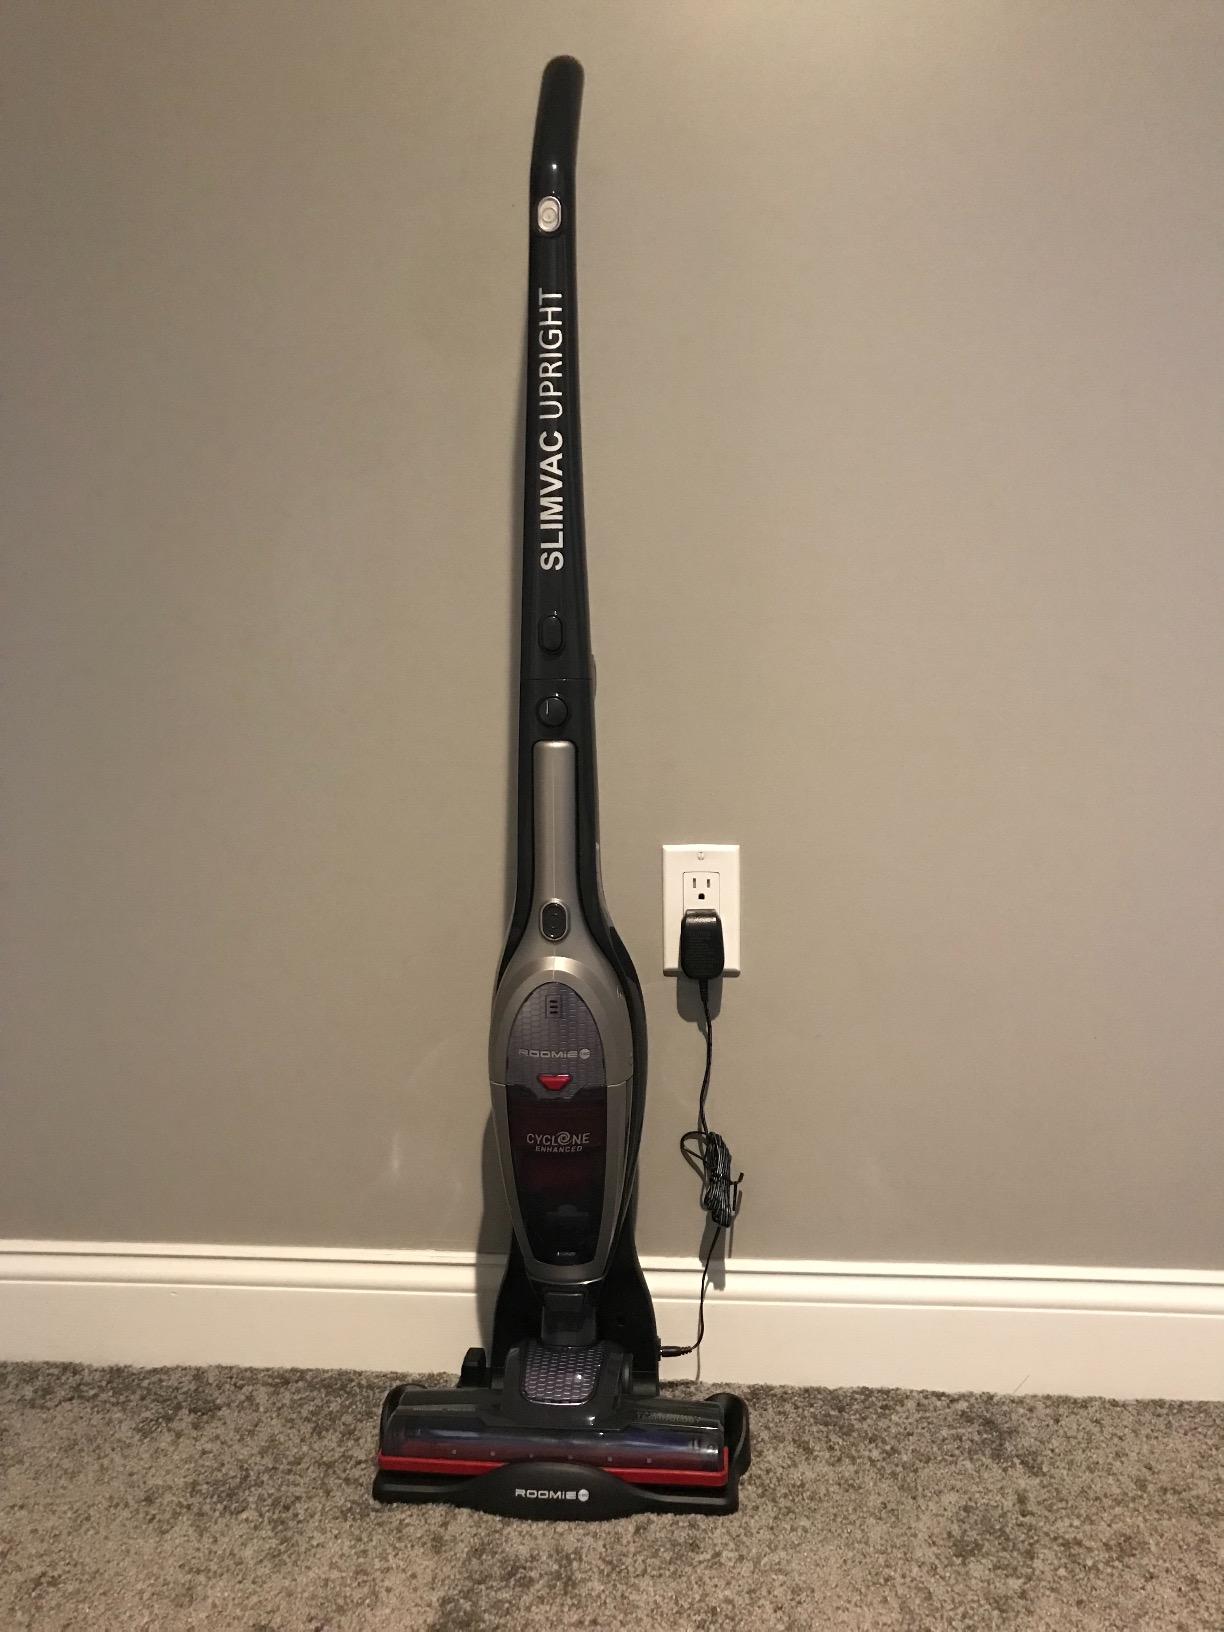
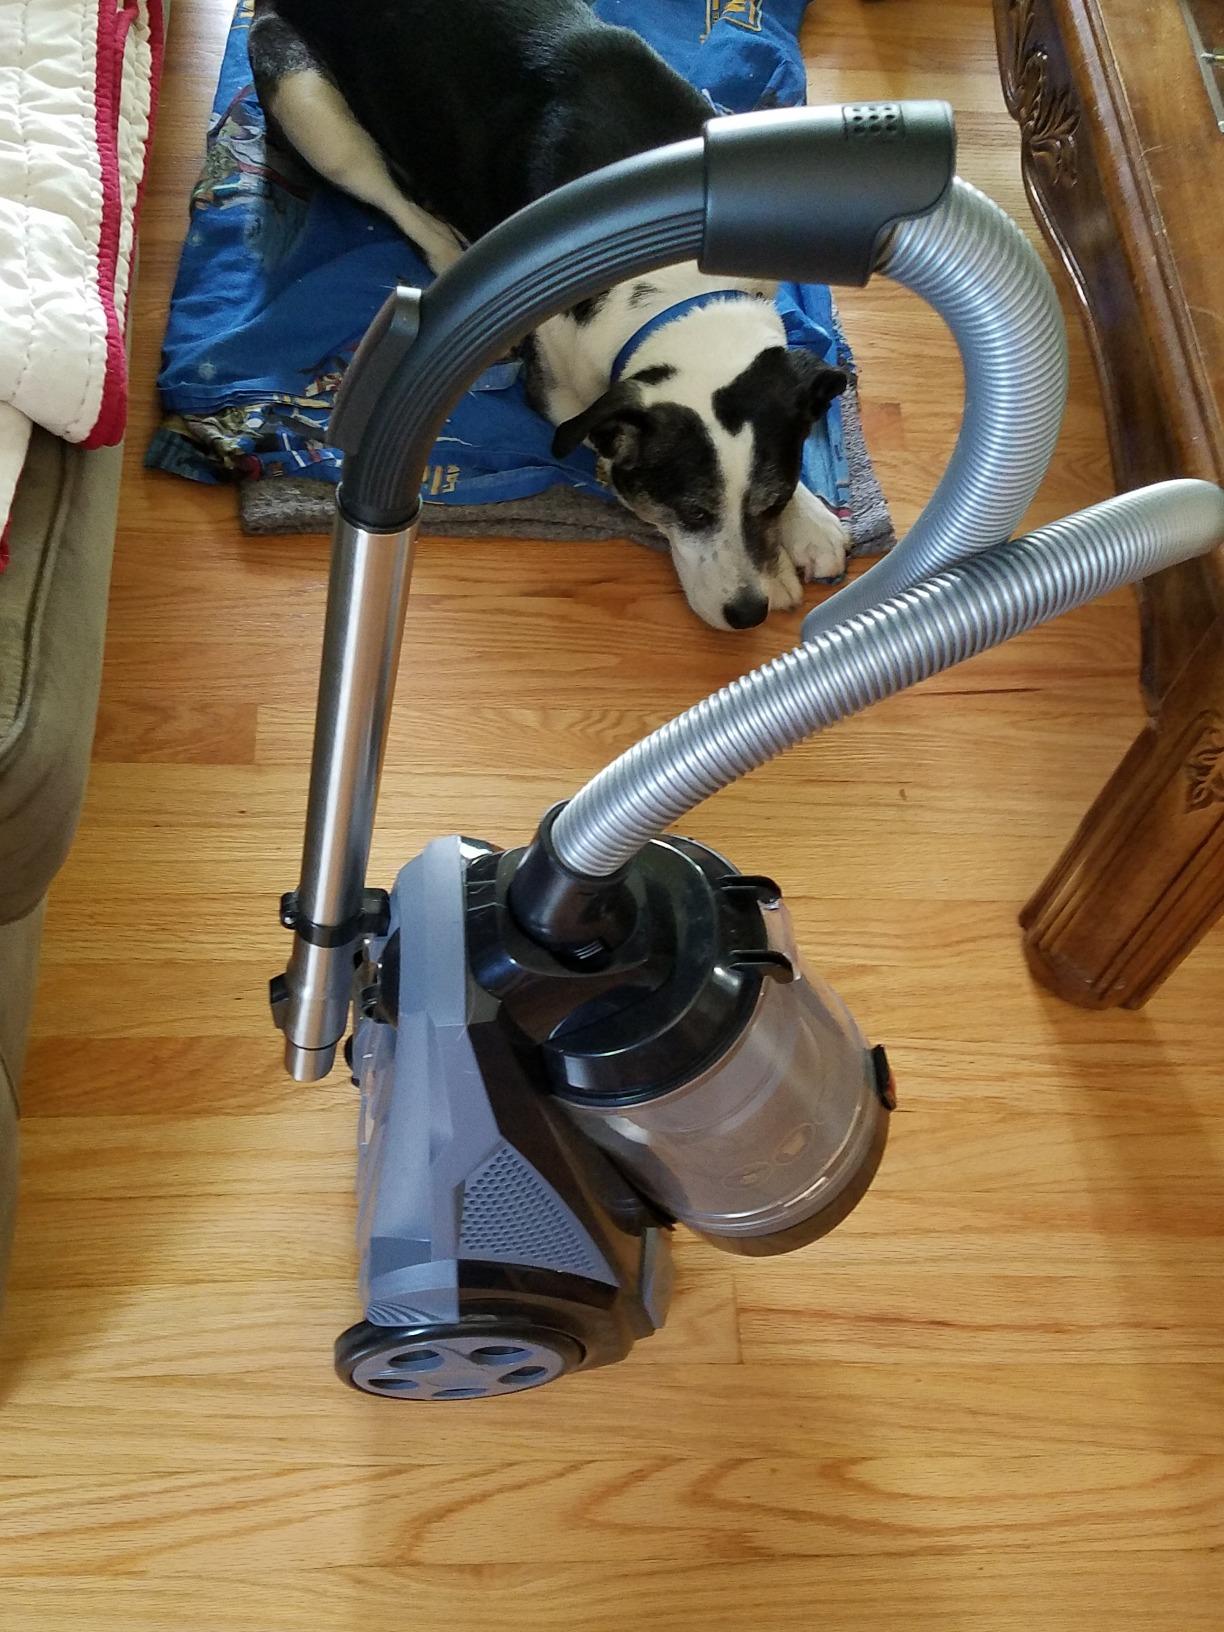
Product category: items_vacuum
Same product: no